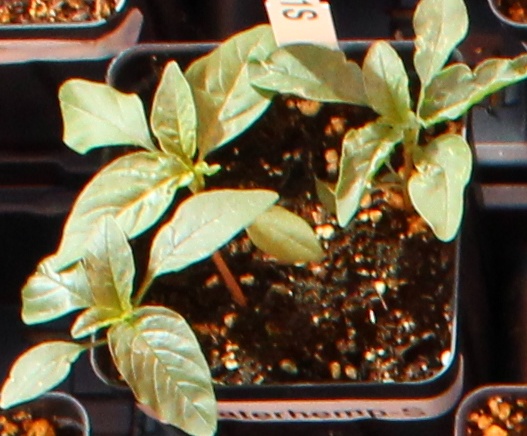
Label: Waterhemp